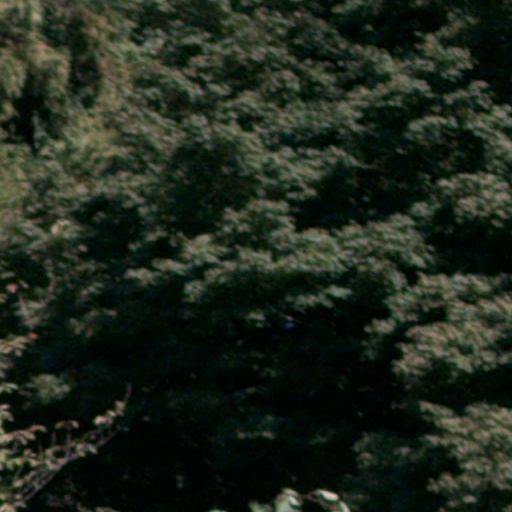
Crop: cassava